Bampton, Oxfordshire

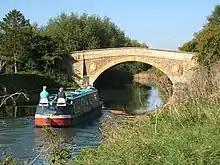
Tadpole Bridge carries the road between Bampton and Buckland

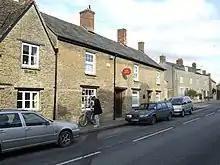
The former Bampton Post Office, now a private house

Bampton has a tradition of Morris dancing which may be 600 years old. Documentary and circumstantial evidence show that Morris dancing in Bampton goes back at least to the 1790s. It used to be performed in Bampton on Whit Monday but the date has recently changed to the late May bank holiday. The town is also the home of Bampton Classical Opera which performs both in Bampton and elsewhere.